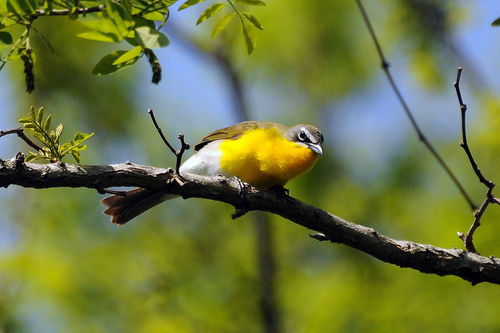
small bird with yellow feathers covering its belly and grey tail feathersa small bird with a yellow under belly, green wing feathers, and a white nape.
this beautiful bird has a yellow and white body with yellow wings and a white eyebrow.
a bird with small bill white brow and yellow breast and belly.
this vibrant bird has a yellow neck and breast with a white vent, brown wingbar and crown, and a white eyebrow.
this bird has a yellow belly, a white abdomen and eyebrow with brown wings.
this bird has a bright yellow throat and breast with a between back and white eyebrow.
a bird with a yellow breast and long tail feathers.
this bird has a brown crown as well as a yellow breast
this bird is yellow, white, and brown in color, and has a black beak.
Species: Yellow Breasted Chat